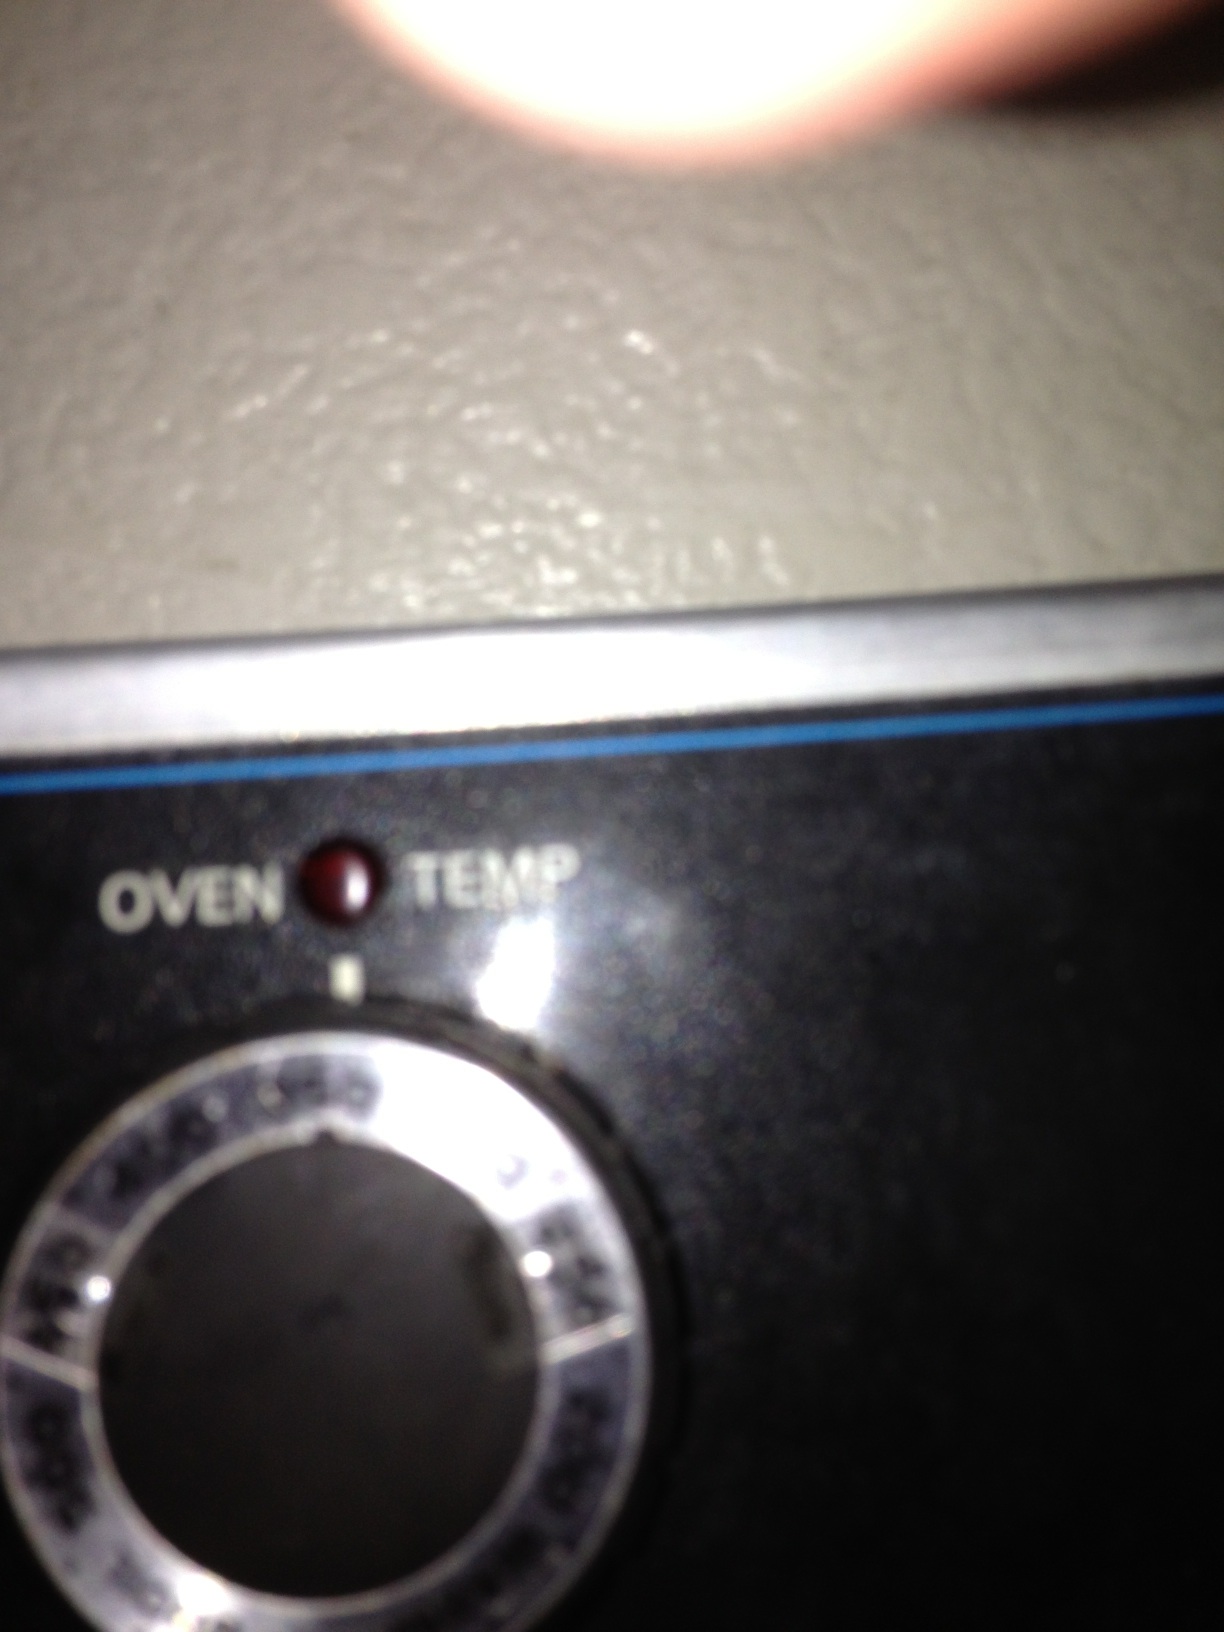Question: What is the oven temperature?
Answer: unanswerable